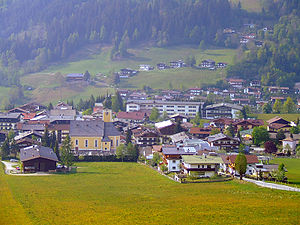
Westendorf (Tyrol)
Centrum
Westendorf er en kommune i Kitzbühel-distriktet, som ligger 13,7 km vest for Kitzbühel og 12 km sydøst for Wörgl i Brixental-dalen. Området er både et populært skisportssted om vinteren og et populært rejsemål om sommeren.